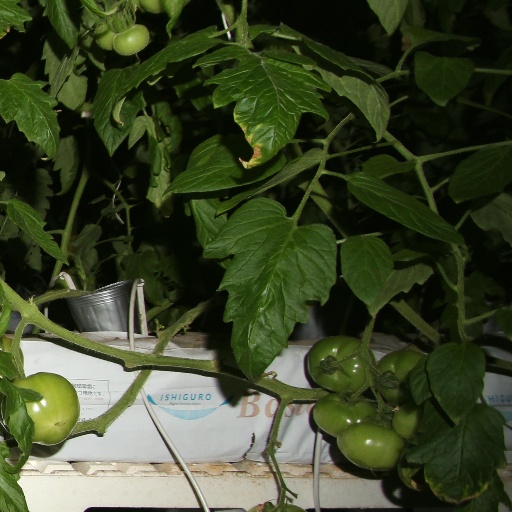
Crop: tomato